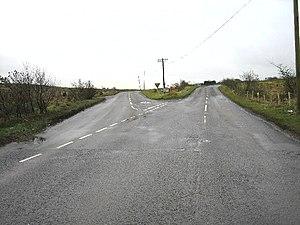
Le circuit de Dundrod, est un circuit routier de sports mécaniques situé dans le Comté d'Antrim en Irlande du Nord. Bien qu'il ait accueilli des courses de voitures, il est surtout connu pour ses épreuves motocyclistes.